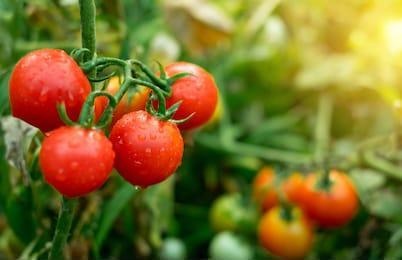
Label: tomato